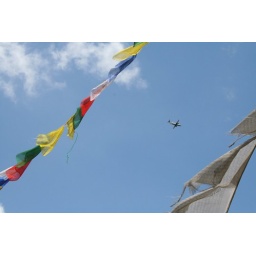
flying high in a friendly sky